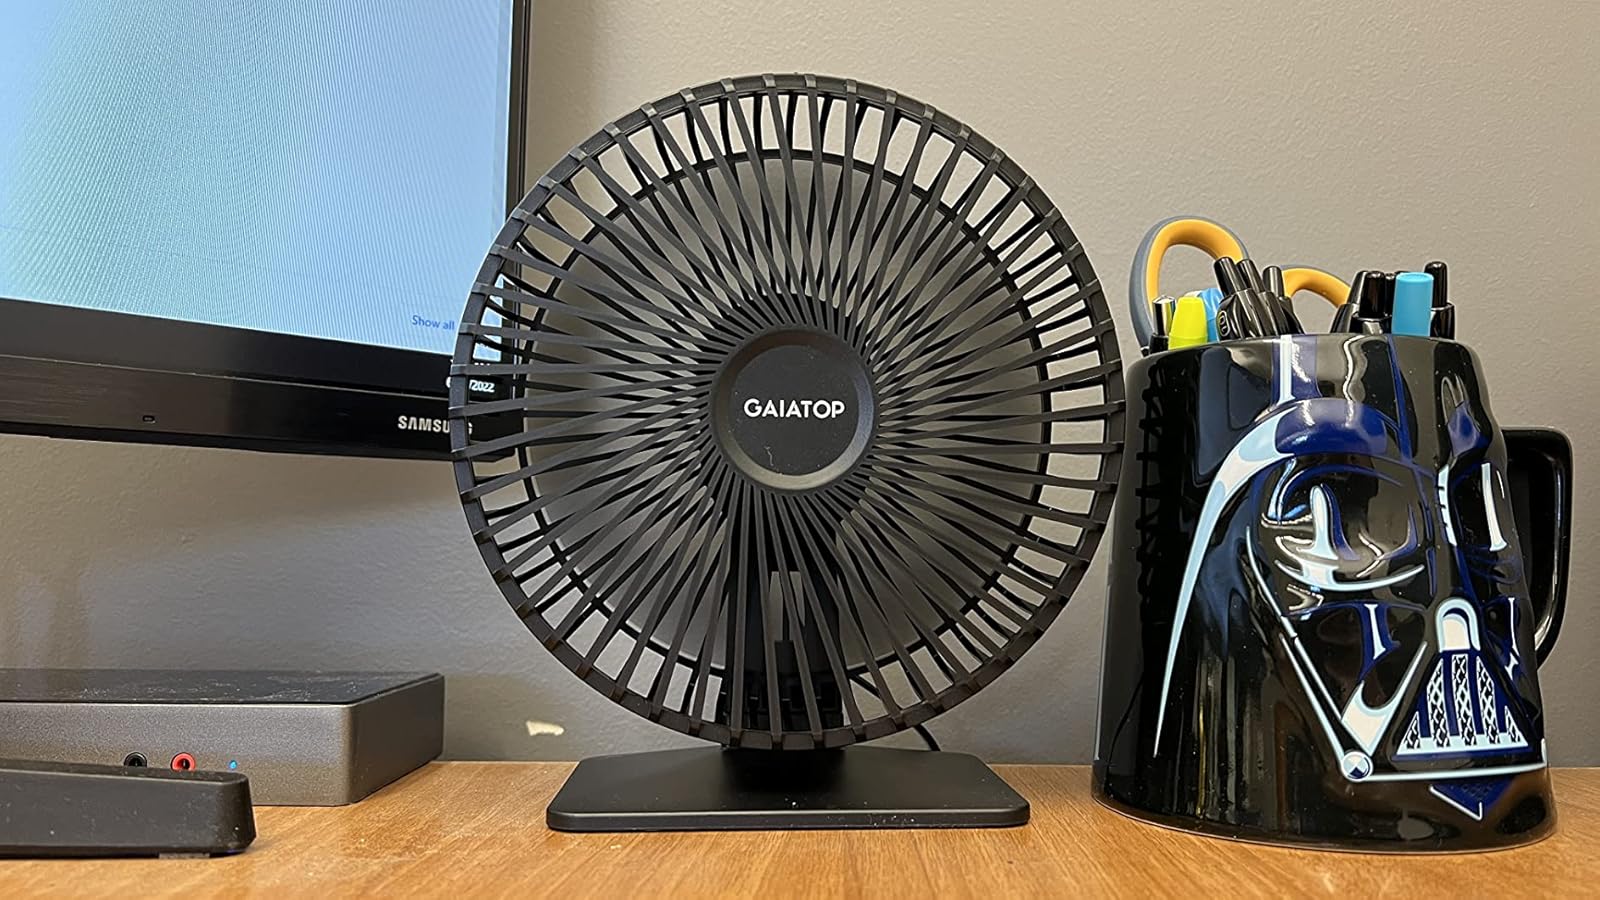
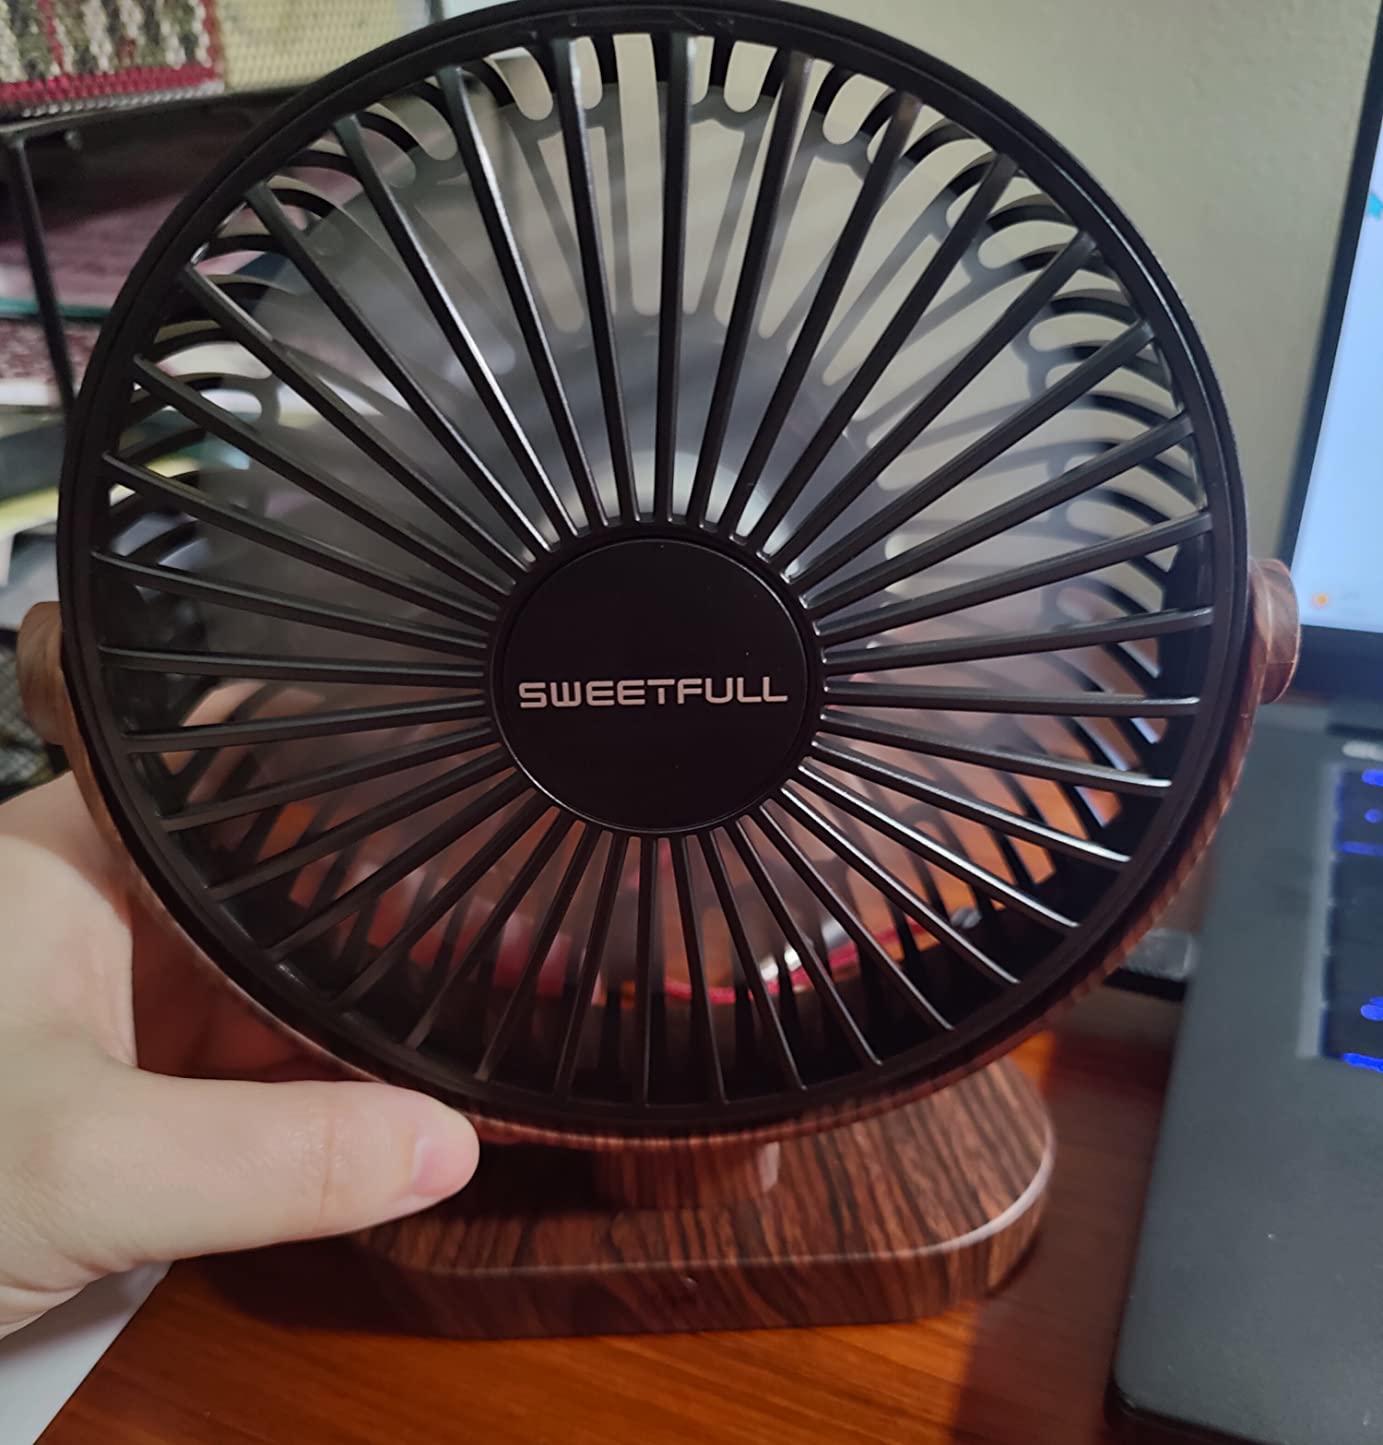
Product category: fan
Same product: no